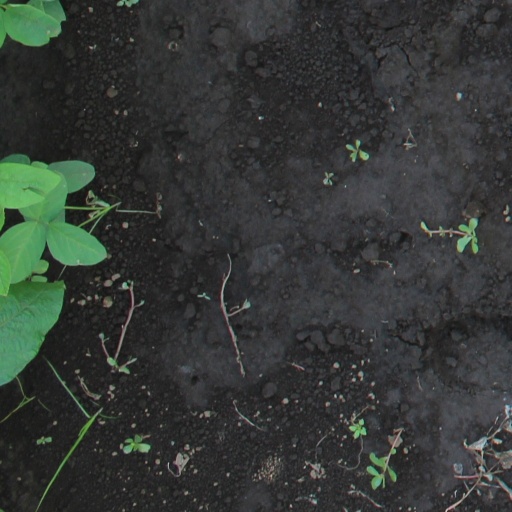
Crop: soybean